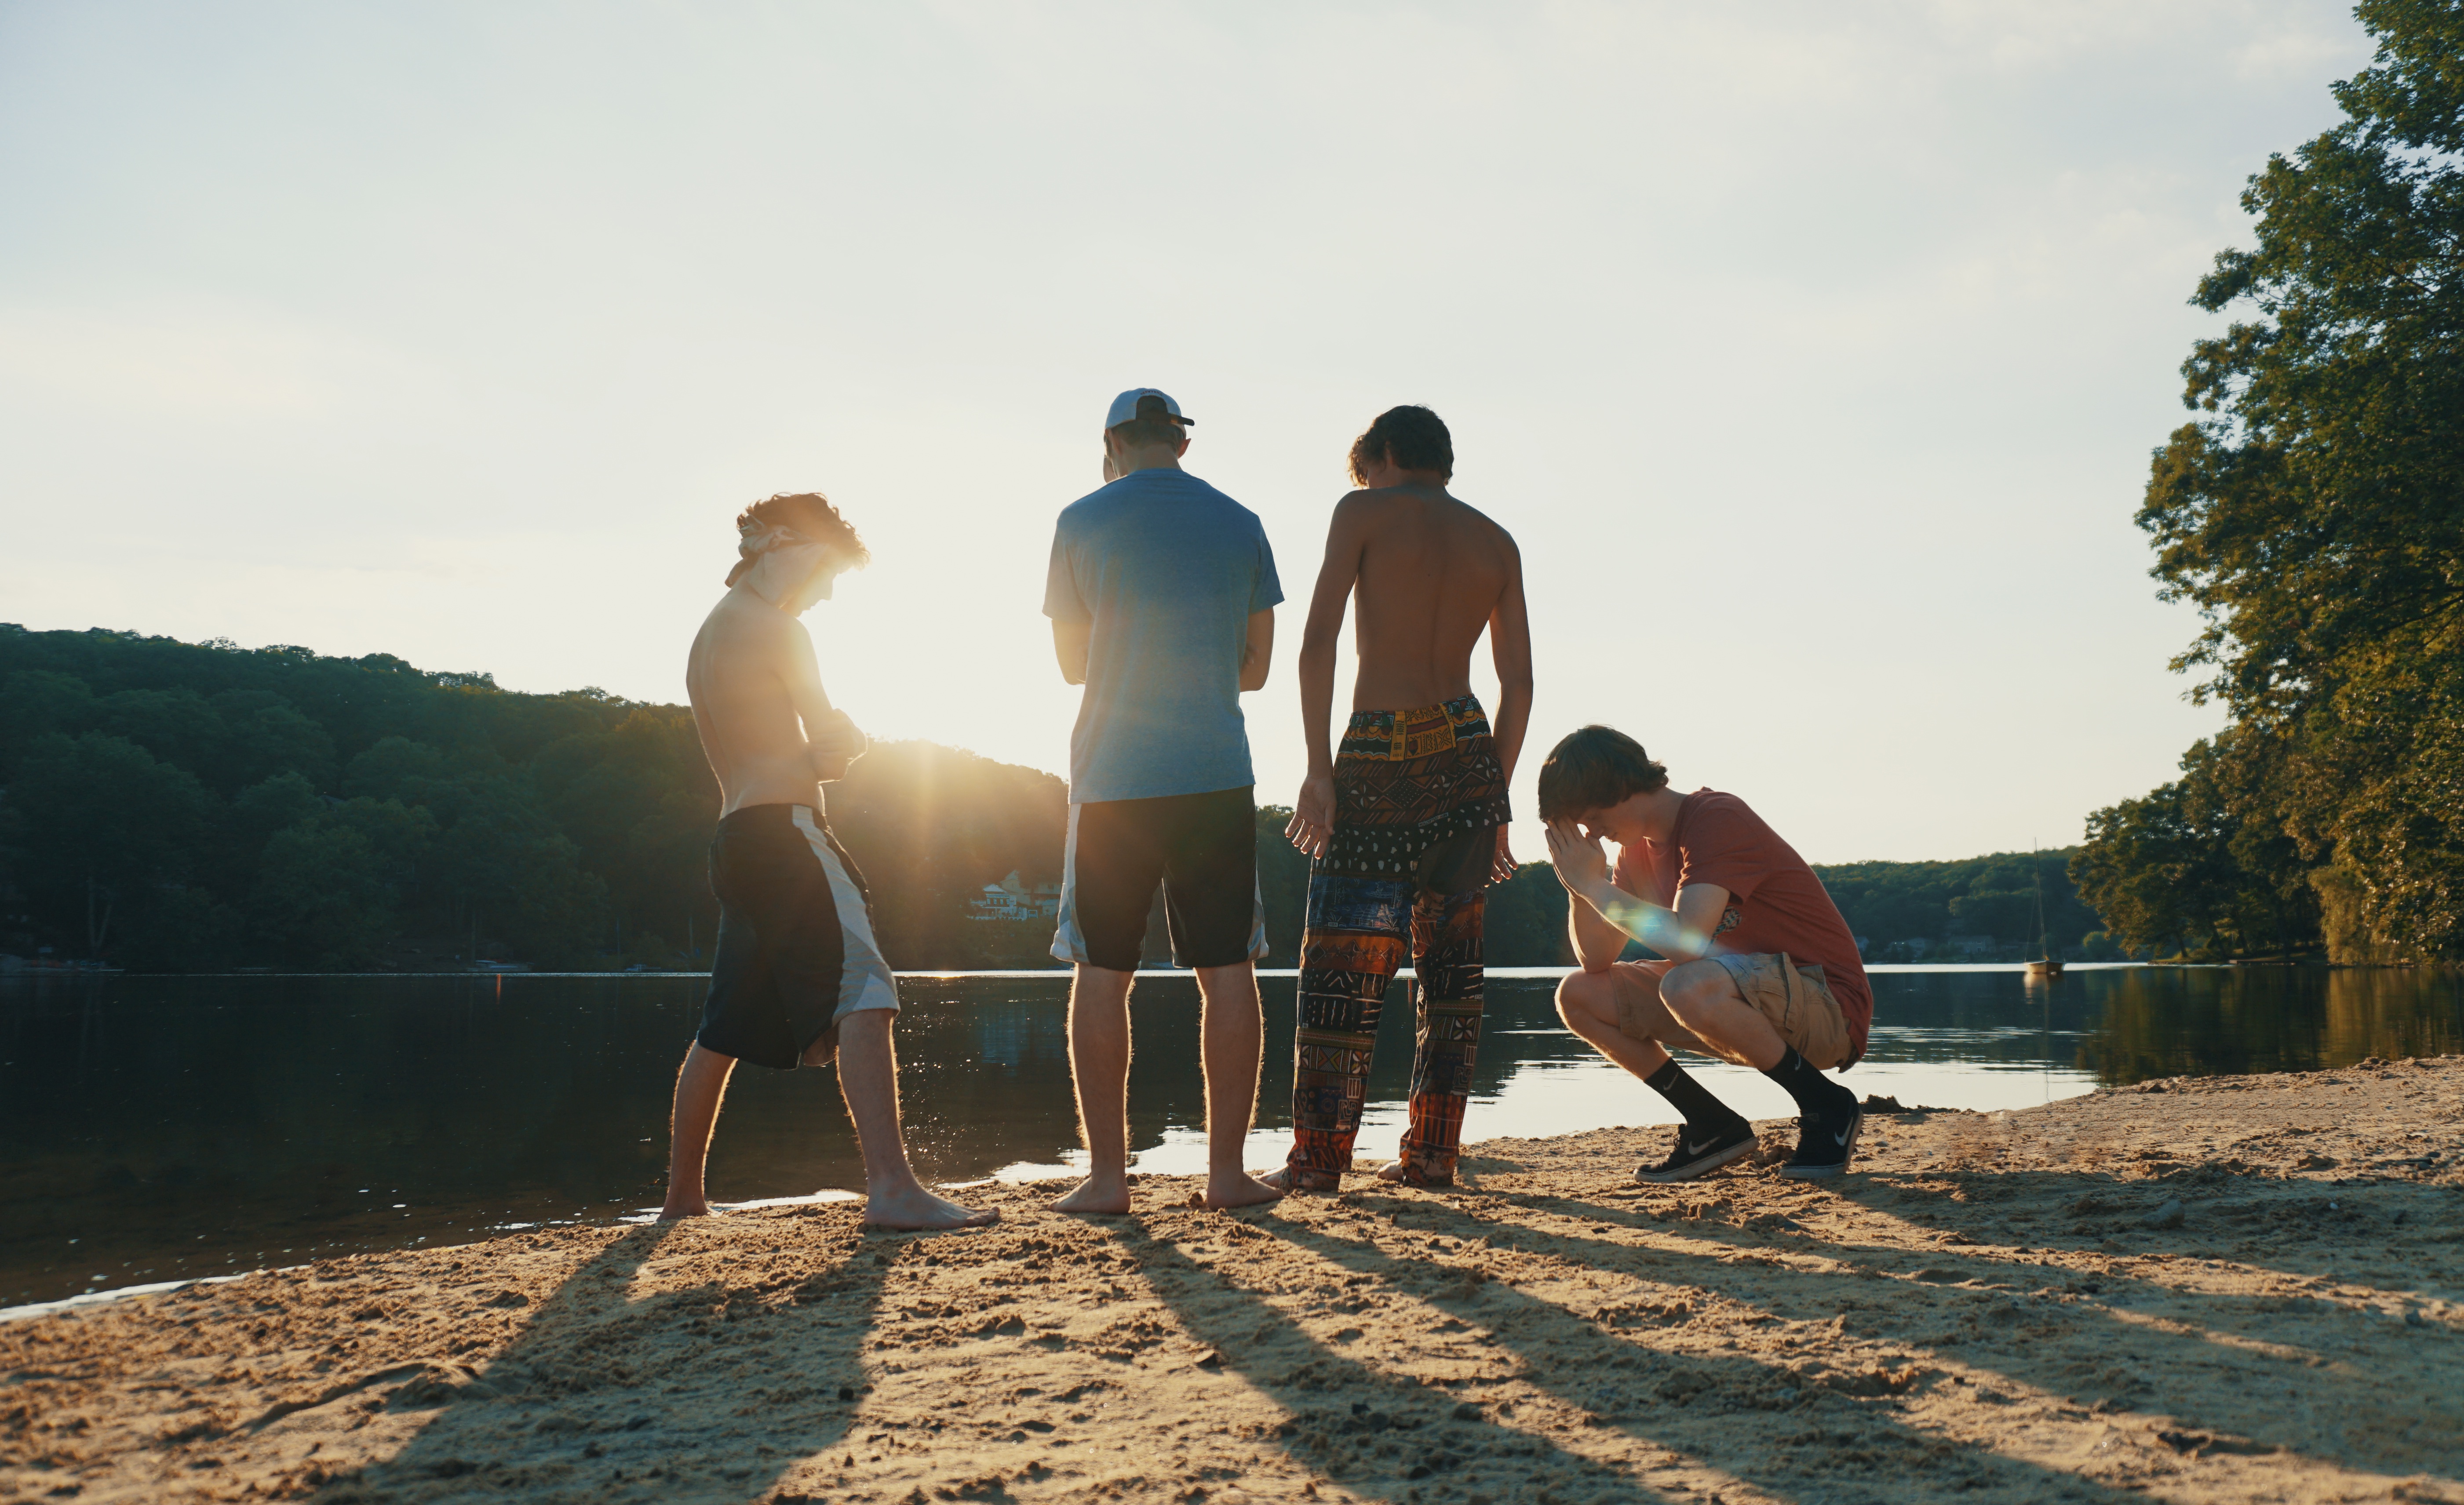
man, beach, sea, sand, walking, people, vacation, fun, photograph, image